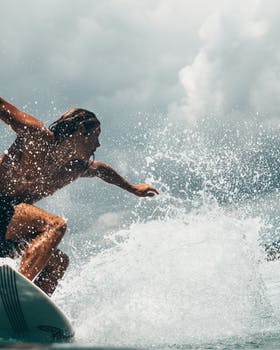
Label: No Watermark